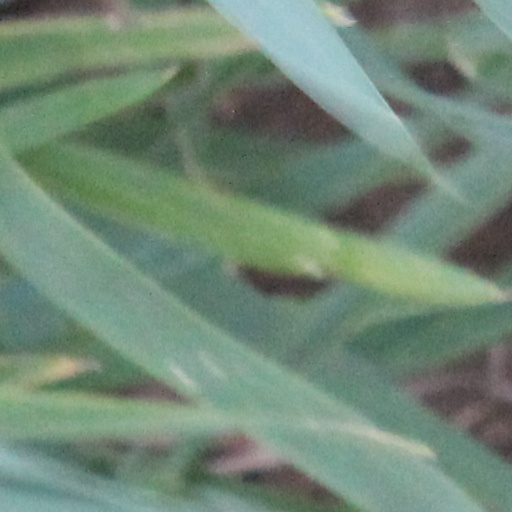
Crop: wheat